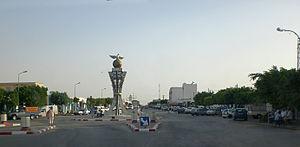
Bir El Hafey est une ville du centre de la Tunisie, située à une trentaine de kilomètres au sud de Sidi Bouzid, en piémont sud de la dorsale tunisienne.